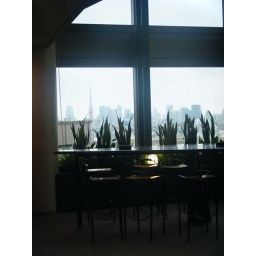
the nicest rooms in the office are the smoking lounges on every floor